Furious 7

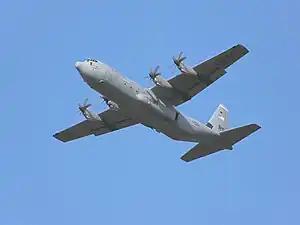
The Lockheed C-130 Hercules was used in the film to carry the vehicles that would drop from 12,000 feet high, above the Sonoran Desert, making cars plummet at a speed of about 130 to 140 miles per hour.

The "airdrop" sequence was conceived by Razatos, who told "Business Insider" that he wanted to rely more on real stunts rather than CGI because he wanted the whole sequence to "feel real" and fulfill audiences' expectations. The stunt took months of prep-solving problems. Cameras needed to be mounted onto cars in a way that they would not be destroyed when the cars landed, and the crew had to figure out a safe way to get the cars out of the plane. They performed a dry run with a single car falling out of a plane and did this six times. Cars were dropped from a Lockheed C-130 Hercules high above the Arizona desert, but close up shots that show the cars landing on a mountain road were filmed in Colorado. There were two airplanes, flying at a height of 12,000 feet, each dropping two cars apiece. BRS parachutes enabled with GPS were secured to each of the cars before dropping off the C-130 plane. At about 5,000 feet, the parachutes deployed. Over 10 cameras were used for the sequence. In addition to cameras on the ground, there were cameras remotely operated inside the plane and another three mounted outside each car. Additional cameras were on a helicopter, where Razatos was stationed watching monitors. Three skydivers used in the shoot wore helmet cameras to help shoot the sequence from multiple angles. Sky divers would either jump out before cars or after them. While all the cars landed on their drop zones, 70% landed perfectly and 30% did not. For the close-up scenes which show the actors inside their cars, a giant gimbal with a 360-degree range of movement were attached to each of the cars and was filmed against a green screen to reproduce their tumble through the sky. The last part of the scene, which shows the cars hitting the road was shot separately. To get that right, the team set up a pulley system that had cars six to ten feet above the ground. When they were dropped from the cranes, the stuntmen who were sitting in the driver's seats raced their engines at about 35 to 40 miles per hour and slid to the ground at full speed. Those cranes were then later removed from the film with computers. Razatos claims, therefore, that the air drop sequence was "all real" and that it would be "hard to top".